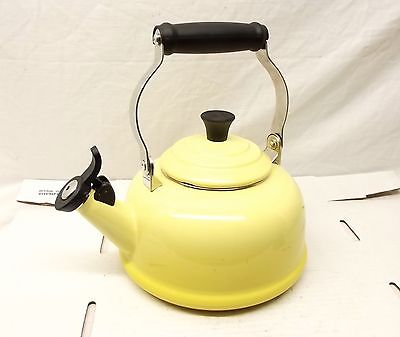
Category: kettle